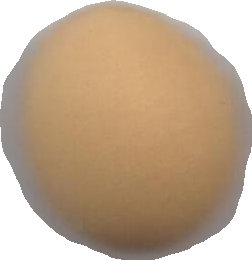
Variety: Grobogan